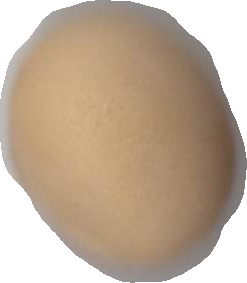
Variety: Dega